Marvin Kaplan

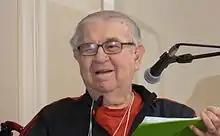
Kaplan in 2013

Kaplan died of natural causes in his sleep on August 25, 2016. He was 89 years old.